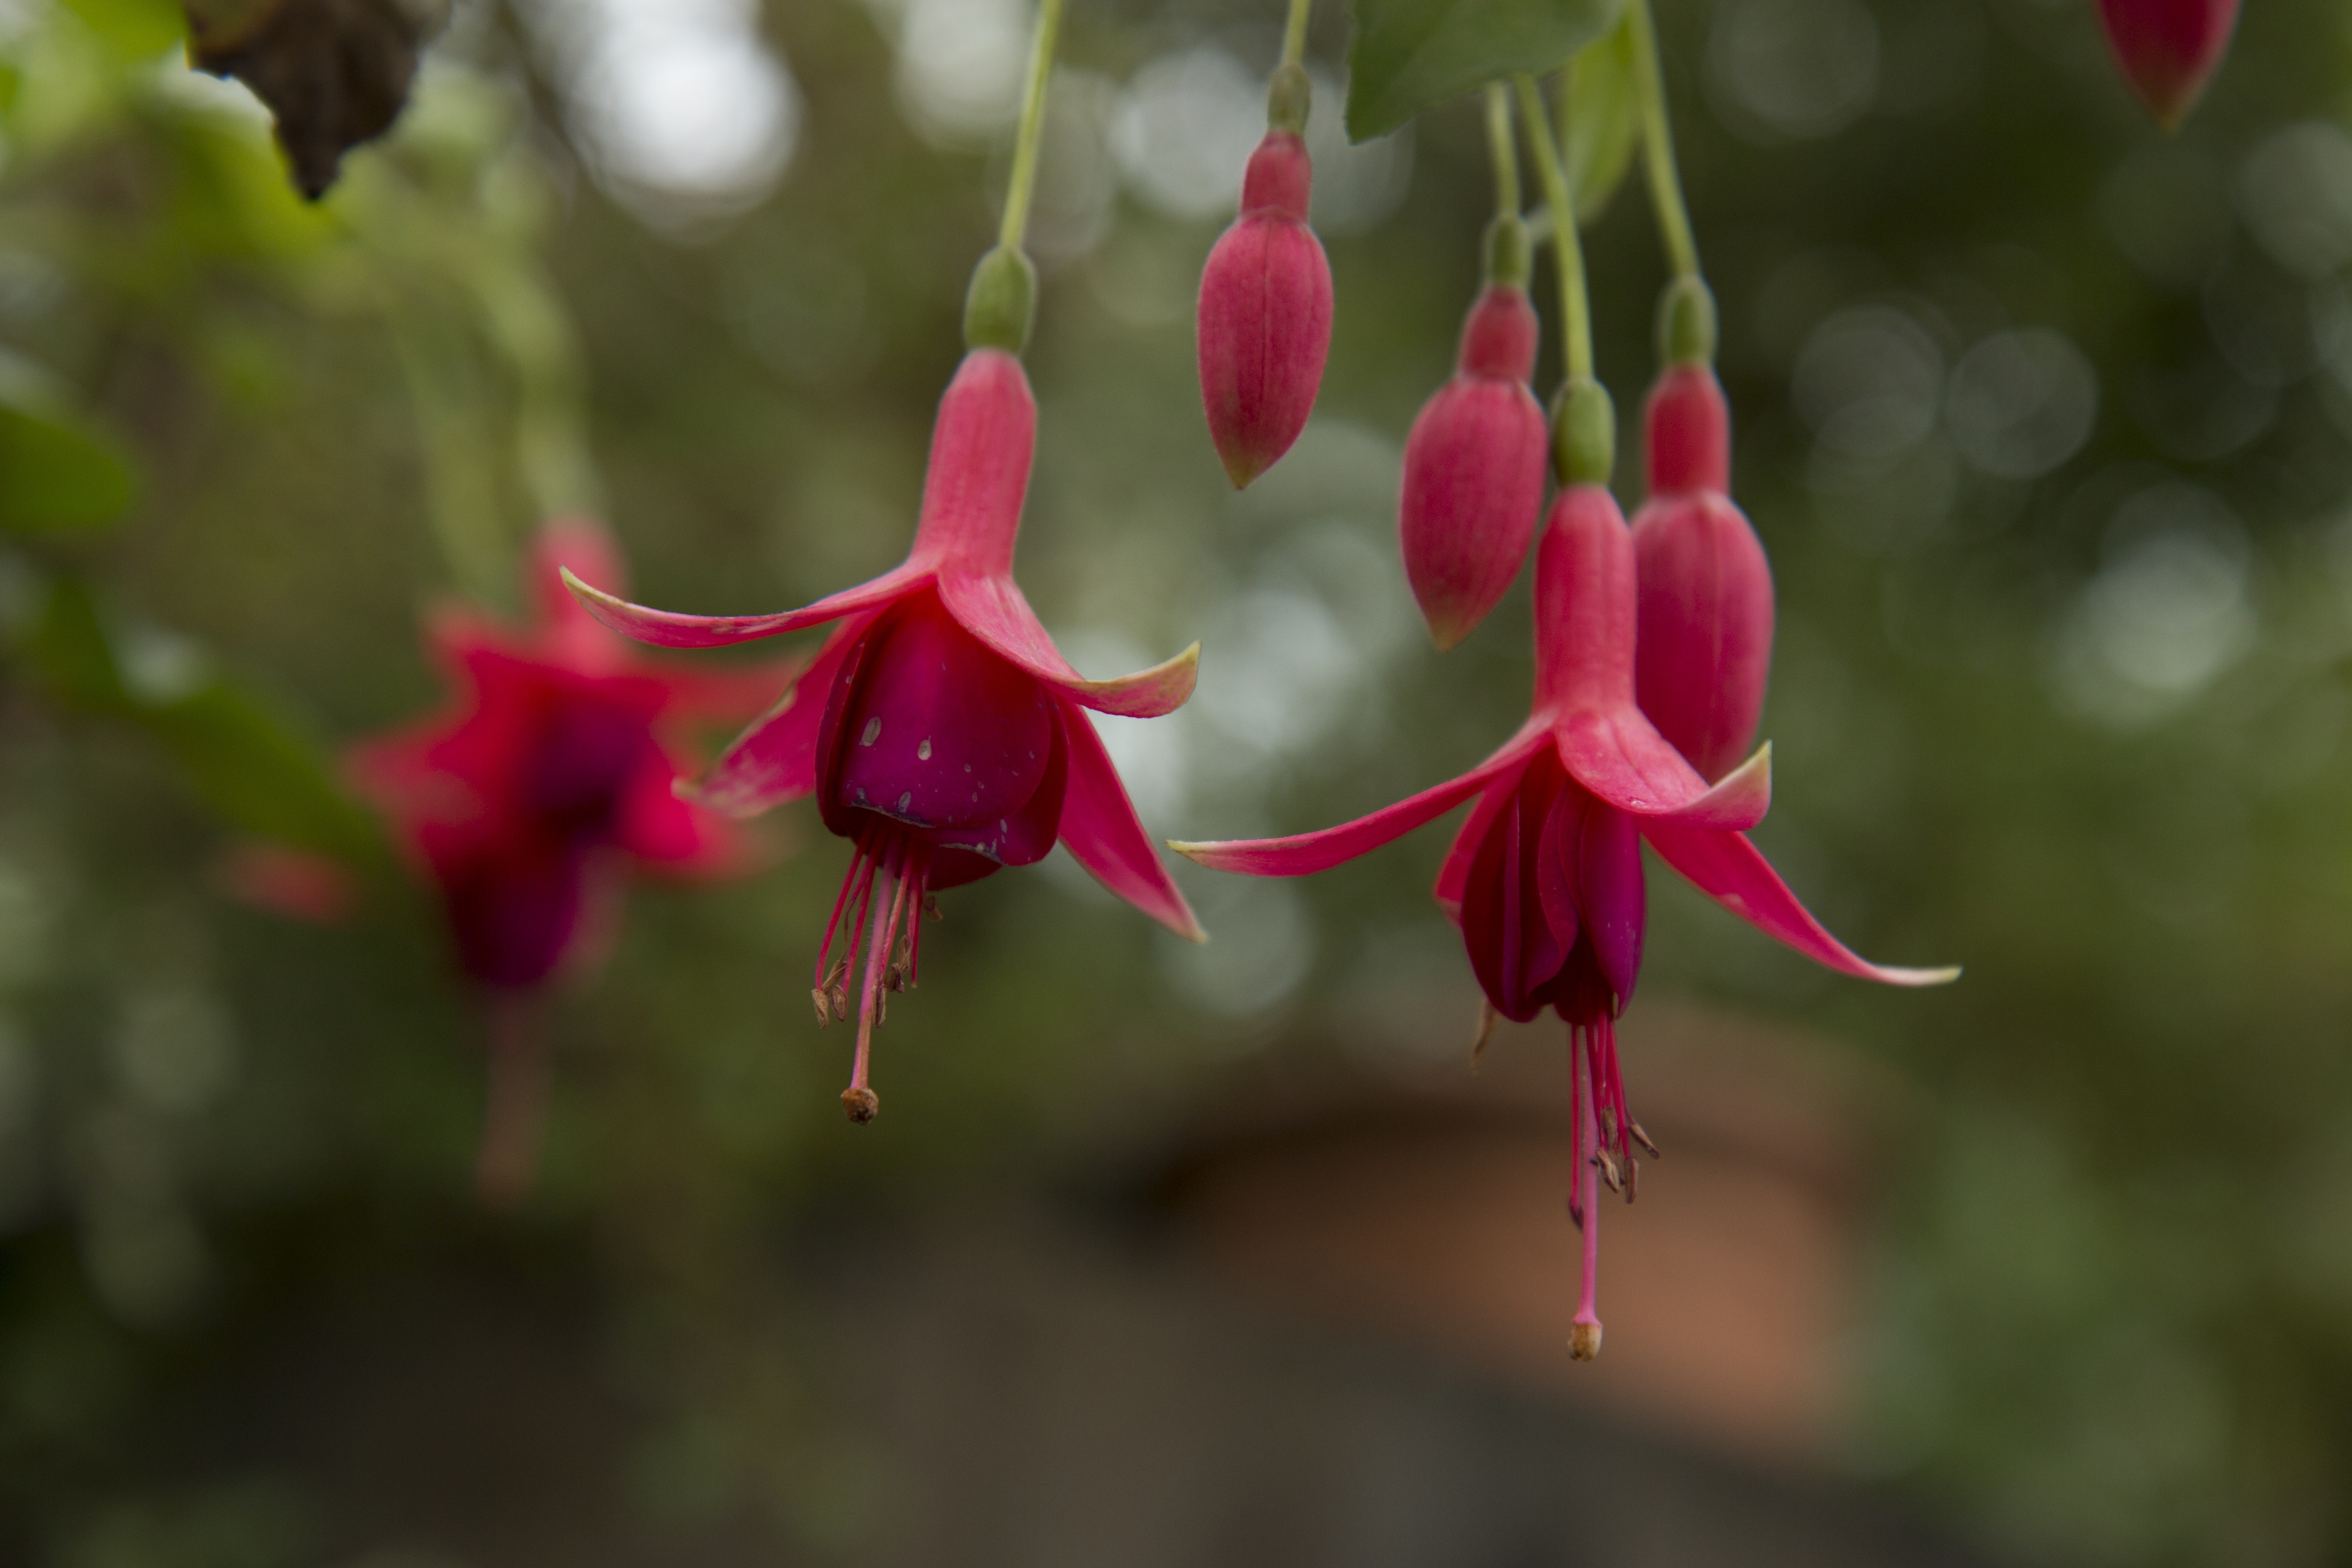
blossom, plant, leaf, flower, petal, red, botany, flora, wildflower, red flower, shrub, fuchsia, macro photography, flowering plant, land plant